List of countries by GNI (nominal) per capita

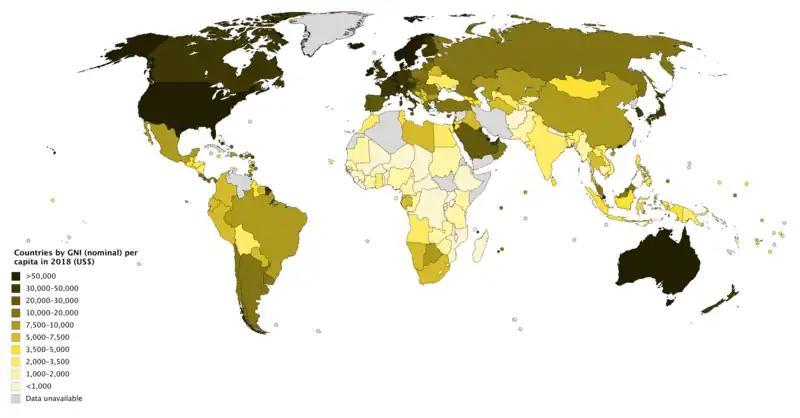
Countries by nominal GNI per capita according to the Atlas method (2018)

This is a list of countries by gross national income per capita in 2024 at nominal values, according to the Atlas method, an indicator of income developed by the World Bank. The GNI per capita is the dollar value of a country's final income in a year, divided by its population. It should be reflecting the average before tax income of a country's citizens.